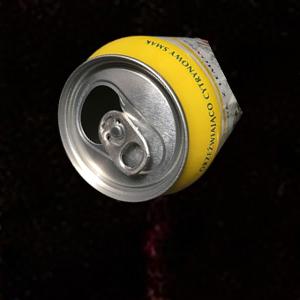
Label: cans